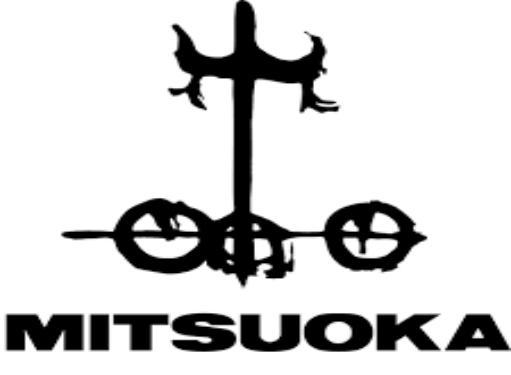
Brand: mitsuoka-1
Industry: Transportation